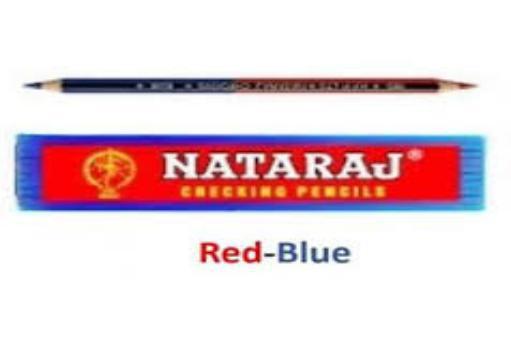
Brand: nataraj
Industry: Transportation